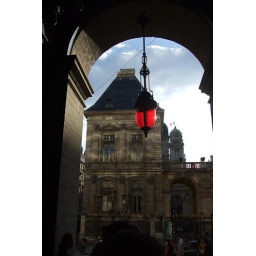
Reflected light on the face this building, red light, blue sky. This is the arcade in the gallery of the opera house.